Pseudolarix wehrii

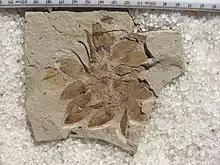
"P. wehrii" cone, originally figured by Gooch, 1992

The first description of "Pseudolarix wehrii" was by Roland W. Brown (1936). He made a brief description with figure of a cone scale he classed as "Picea", which was collected by him during 1934 field work in Republic. Brown noted, at the time, the marked similarity between the Klondike Mountain Formation fossil and modern "Pseudolarix amabilis" of China, but that the fossil lacked the conspicuous bract that is typical for that genus. Lacking the bract, he considered it more likely that the cone scale belonged to a spruce species. Four years later, Brown (1940) again addressed the cone scale fossil. At that time he had changed opinion on the placement, saying it was likely to be a "Pseudolarix", and proposed the species name Pseudolarix americana. Brown did a subsequent collecting trip to the Republic area in 1941, during which he collected needle and seed fossils that he also assigned to "P. americana" in 1943. Brown elaborated on his reassignment of the original conescale, noting that the fossil did not display characters that would indicate persistent attachment to a cone such as would be seen with "Picea". None of Brown's papers contained a detailed description of the fossils or designation of type specimens for the species, with only sketched illustrations of a needle, cone scale and seed provided in 1943; the 1936 paper had a single photograph.